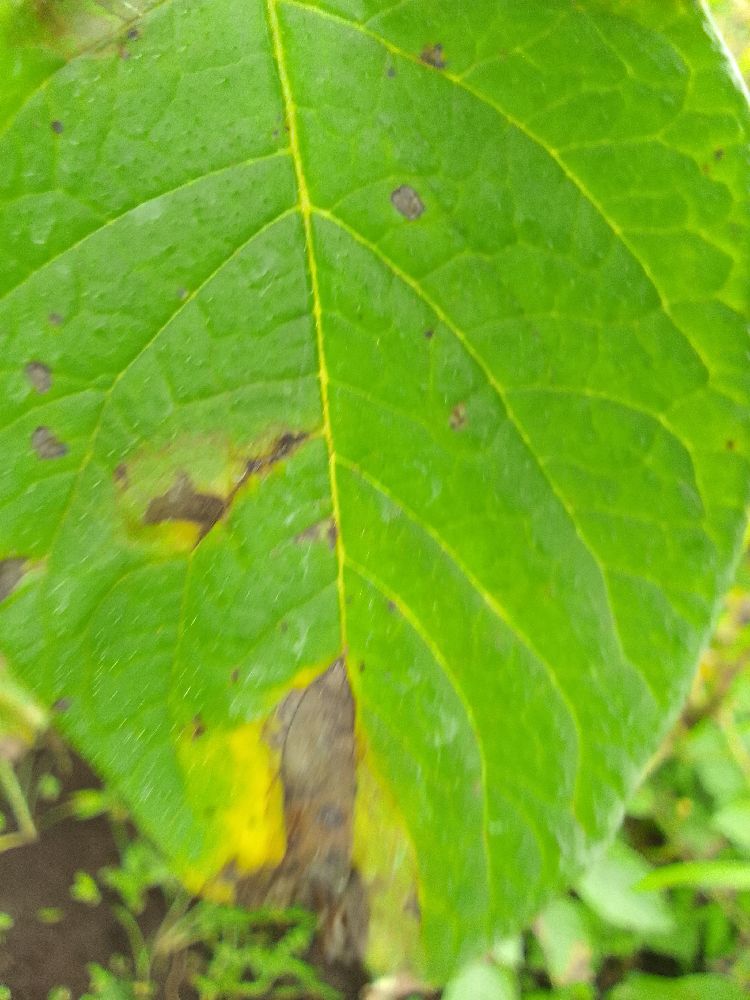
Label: Late blight